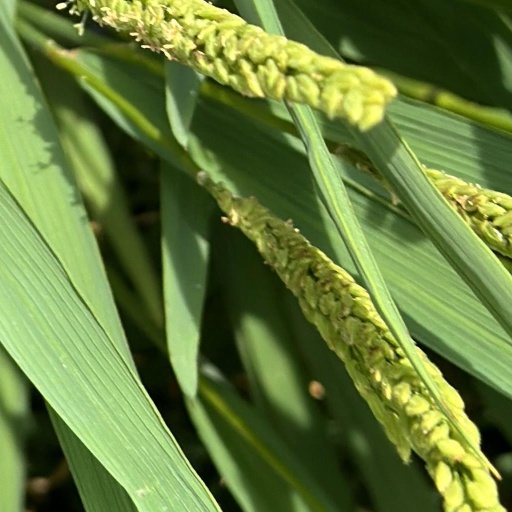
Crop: rice